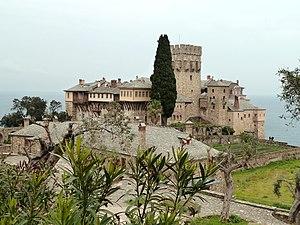
Vue extérieure du monastère Stavronikita (Mont Athos)